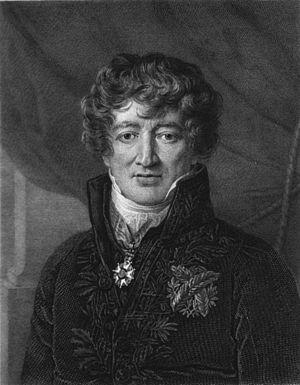
L'emplacement des noms sur la tour